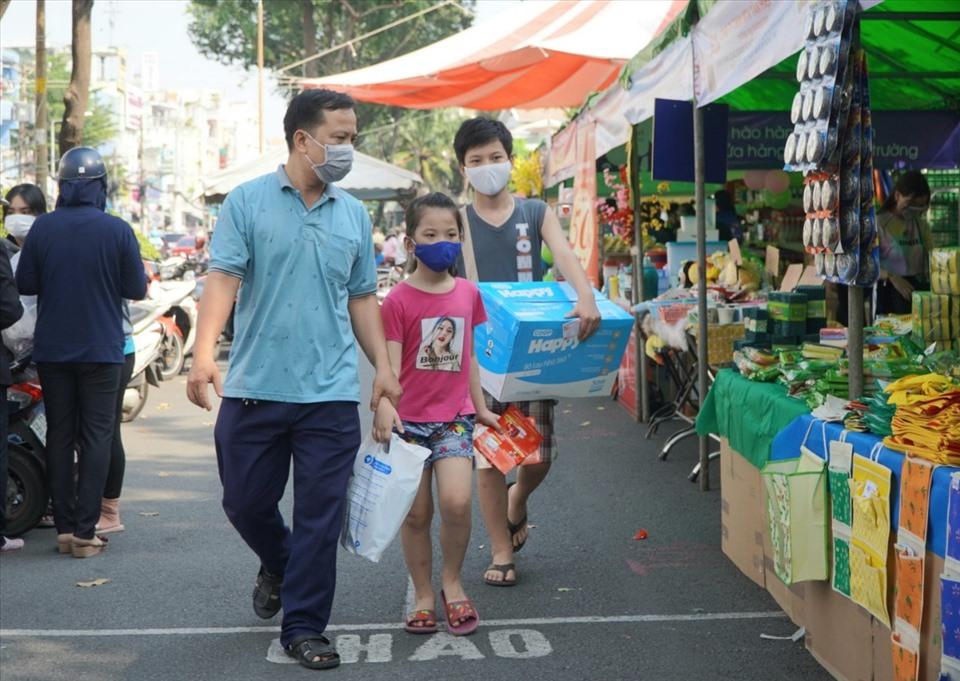
có một người đàn ông đang dắt theo một em bé mặc áo hồng